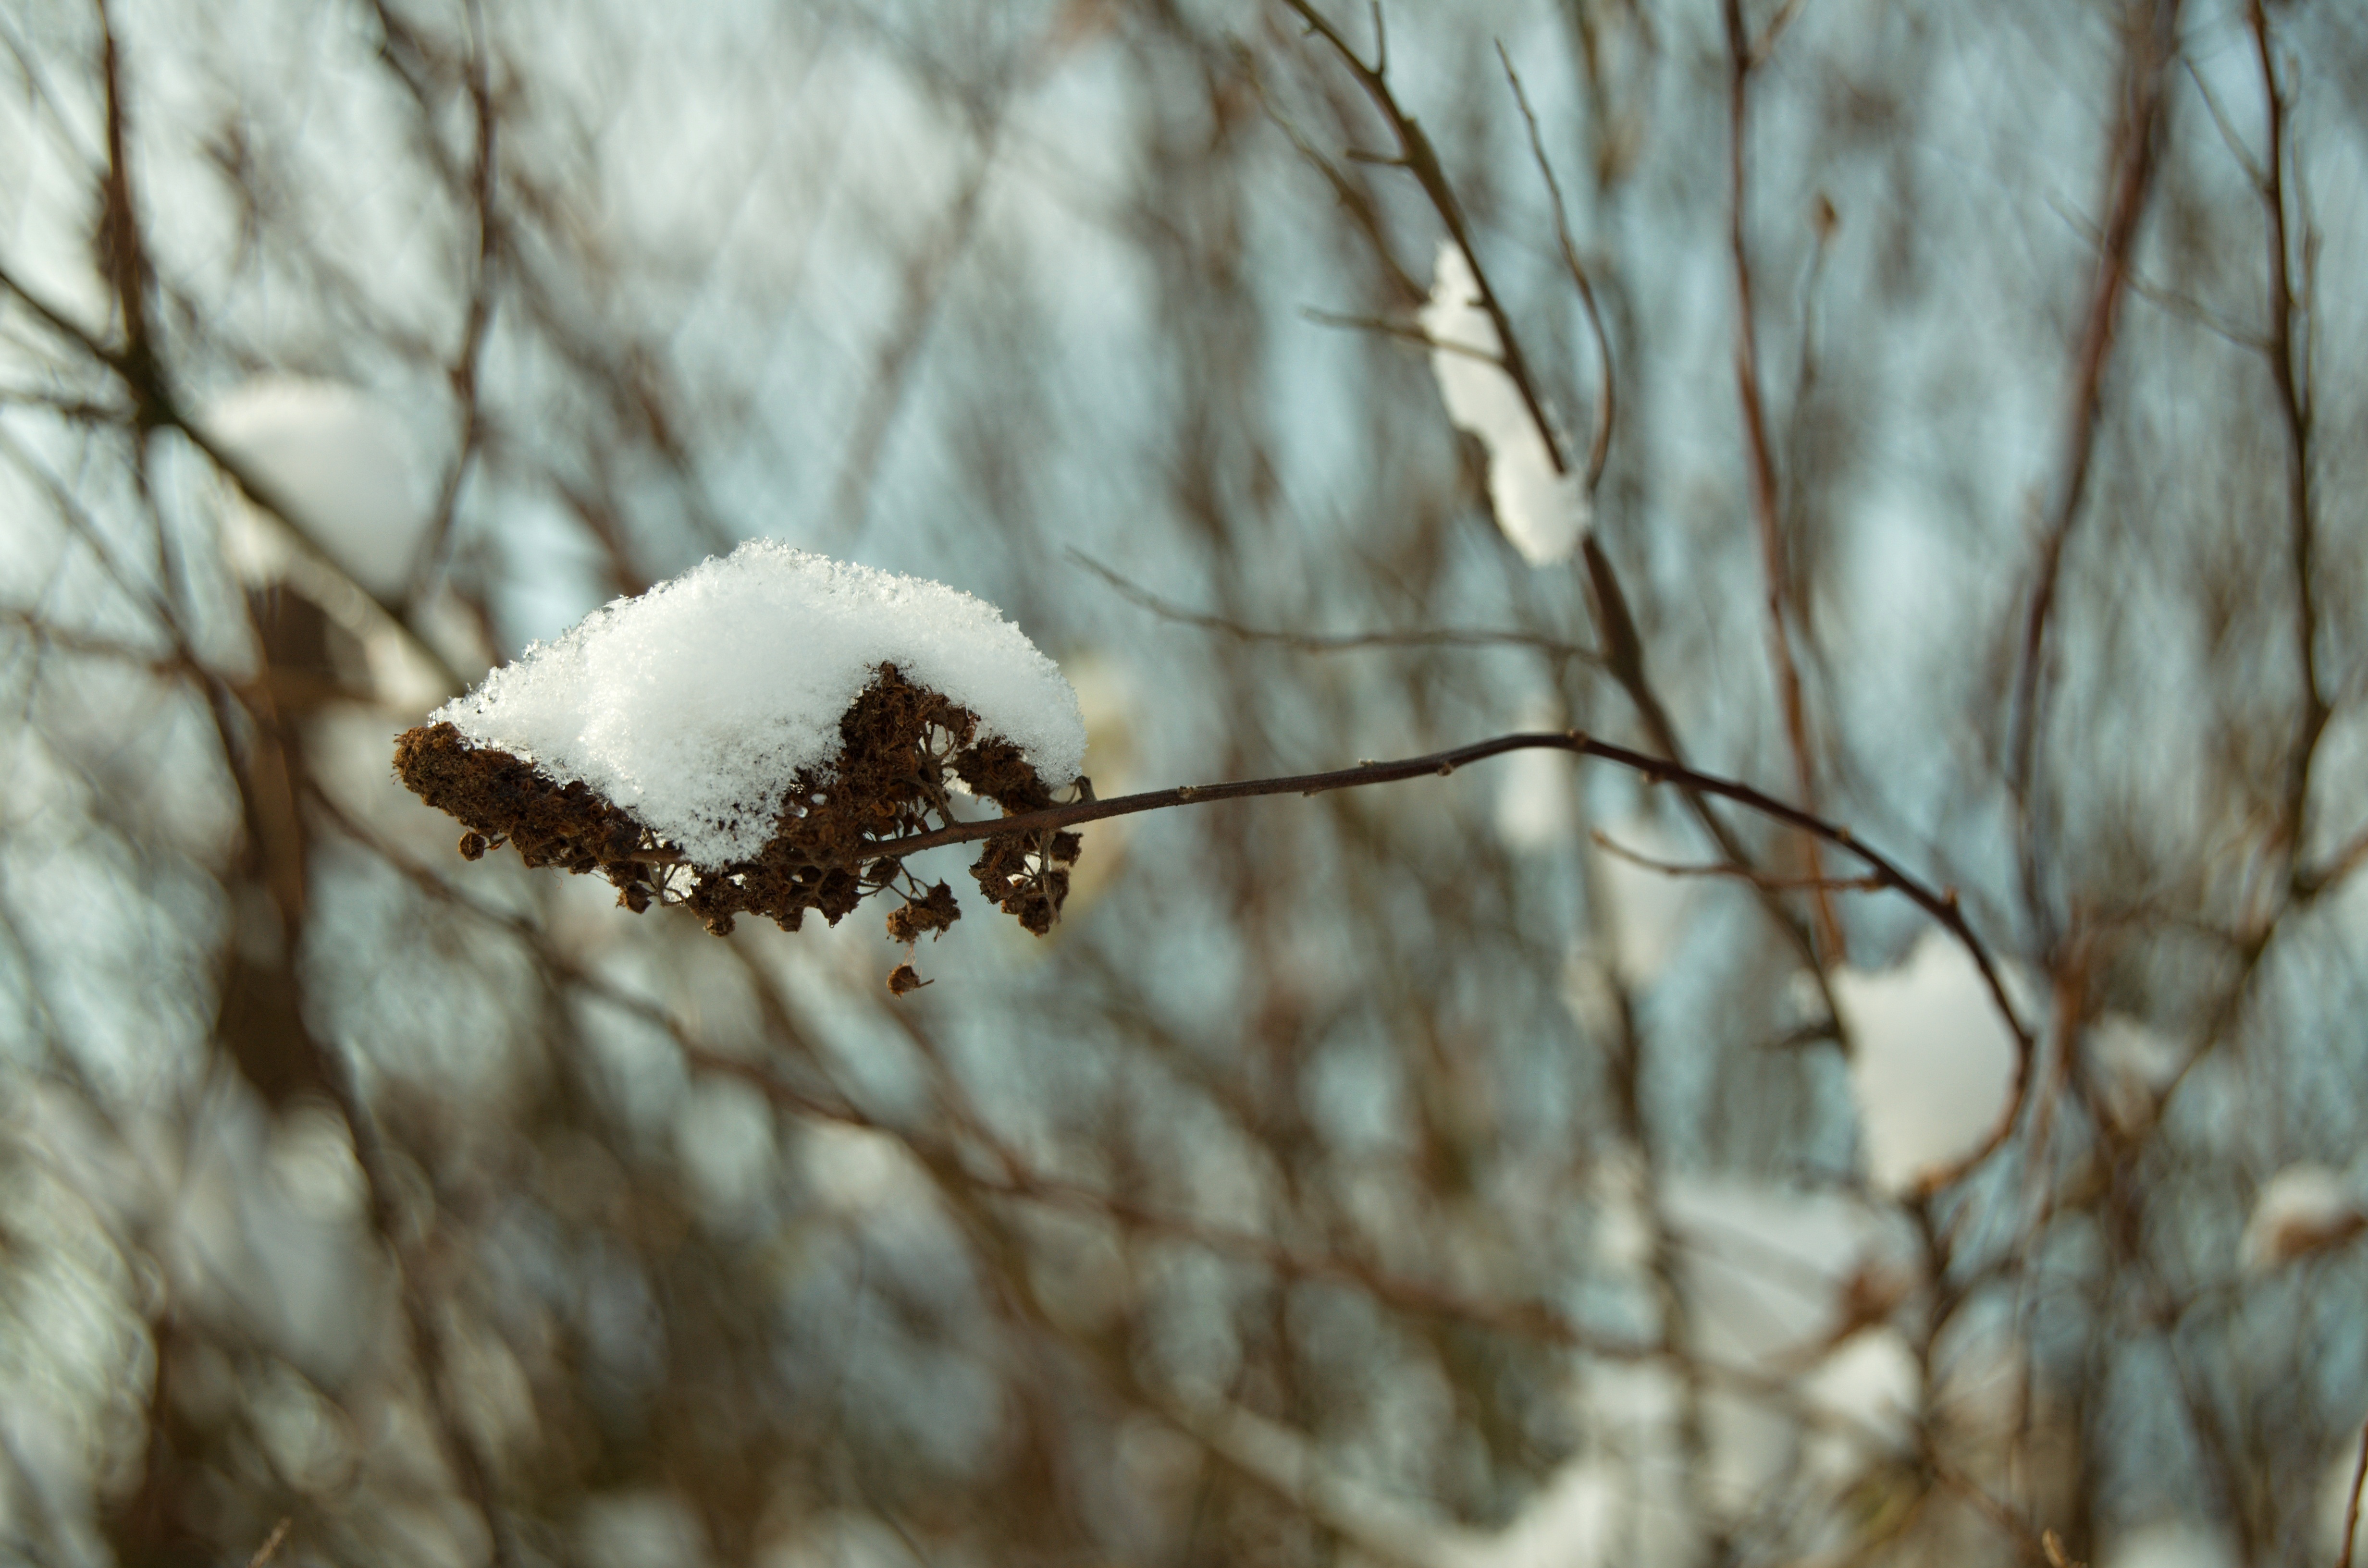
tree, nature, branch, snow, winter, plant, leaf, flower, frost, bush, ice, spring, autumn, weather, season, fauna, twig, close up, freezing, macro photography, woody plant